Timepass (film)

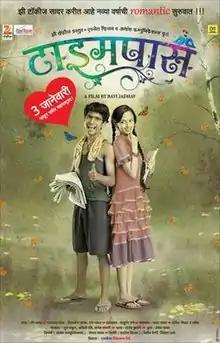
Theatrical release poster

Timepass is a 2014 Indian Marathi-language romantic drama film about teenage love set in the 1990s between Dagadu (Prathamesh Parab) and Prajakta (Ketaki Mategaonkar). It also stars Bhalchandra Kadam, Vaibhav Mangle, Bhushan Pradhan And Urmila Kothare. It was directed by Ravi Jadhav, who has provided prior hits like "Balak-Palak", "Balgandharva", and "Natarang".